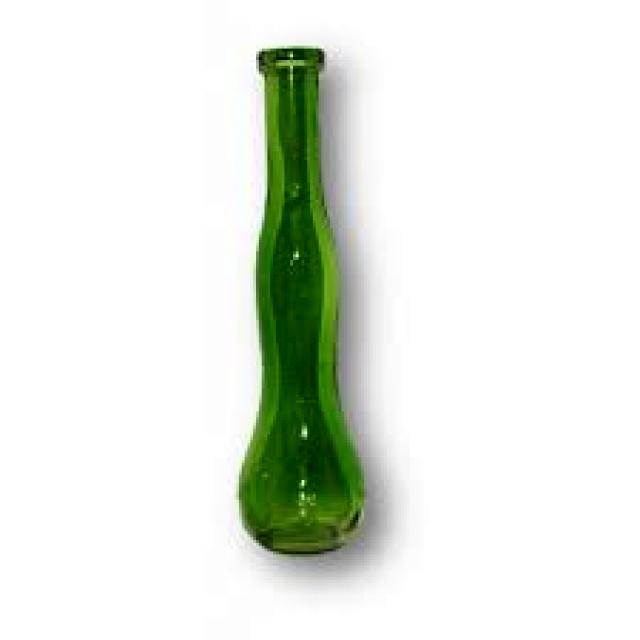
Label: Glass